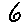
Label: 6